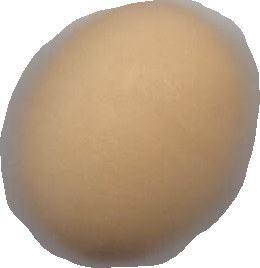
Variety: Grobogan